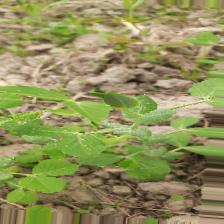
Label: Powdery Mildew